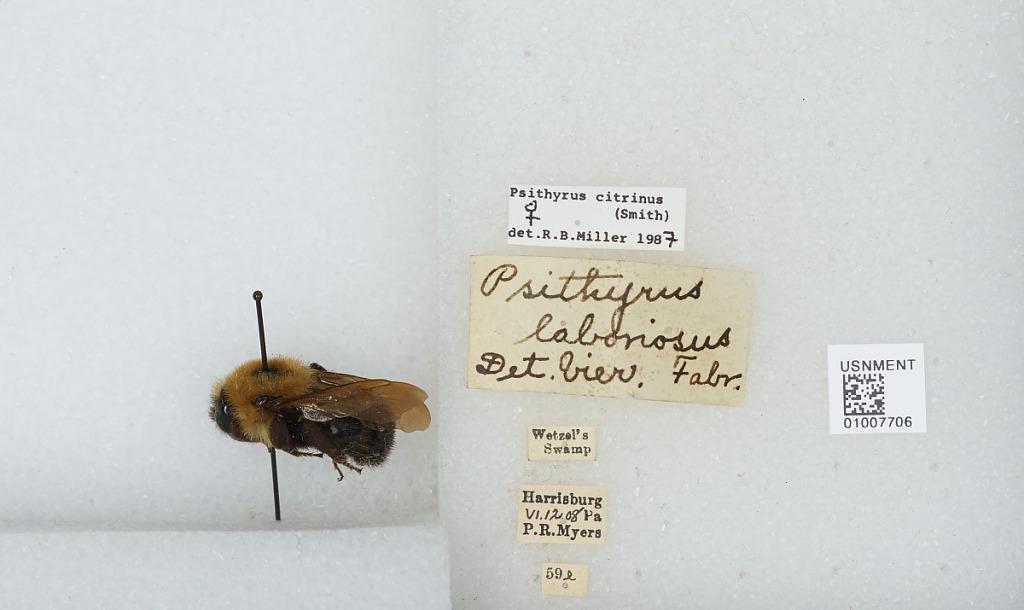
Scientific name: Bombus (Psithyrus) citrinus (Smith)
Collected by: P. Myers
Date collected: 1908-6-12
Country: United States
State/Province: Pennsylvania
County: Dauphin
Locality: Wetzel's Swamp, Harrisburg
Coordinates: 40.3078, -76.8847
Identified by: Miller, R. B.